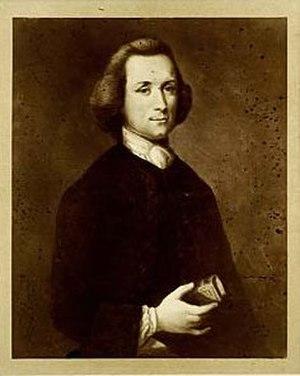
Anna Laetitia Barbauld était une célèbre poétesse romantique, essayiste et auteur de littérature pour enfants anglaise.